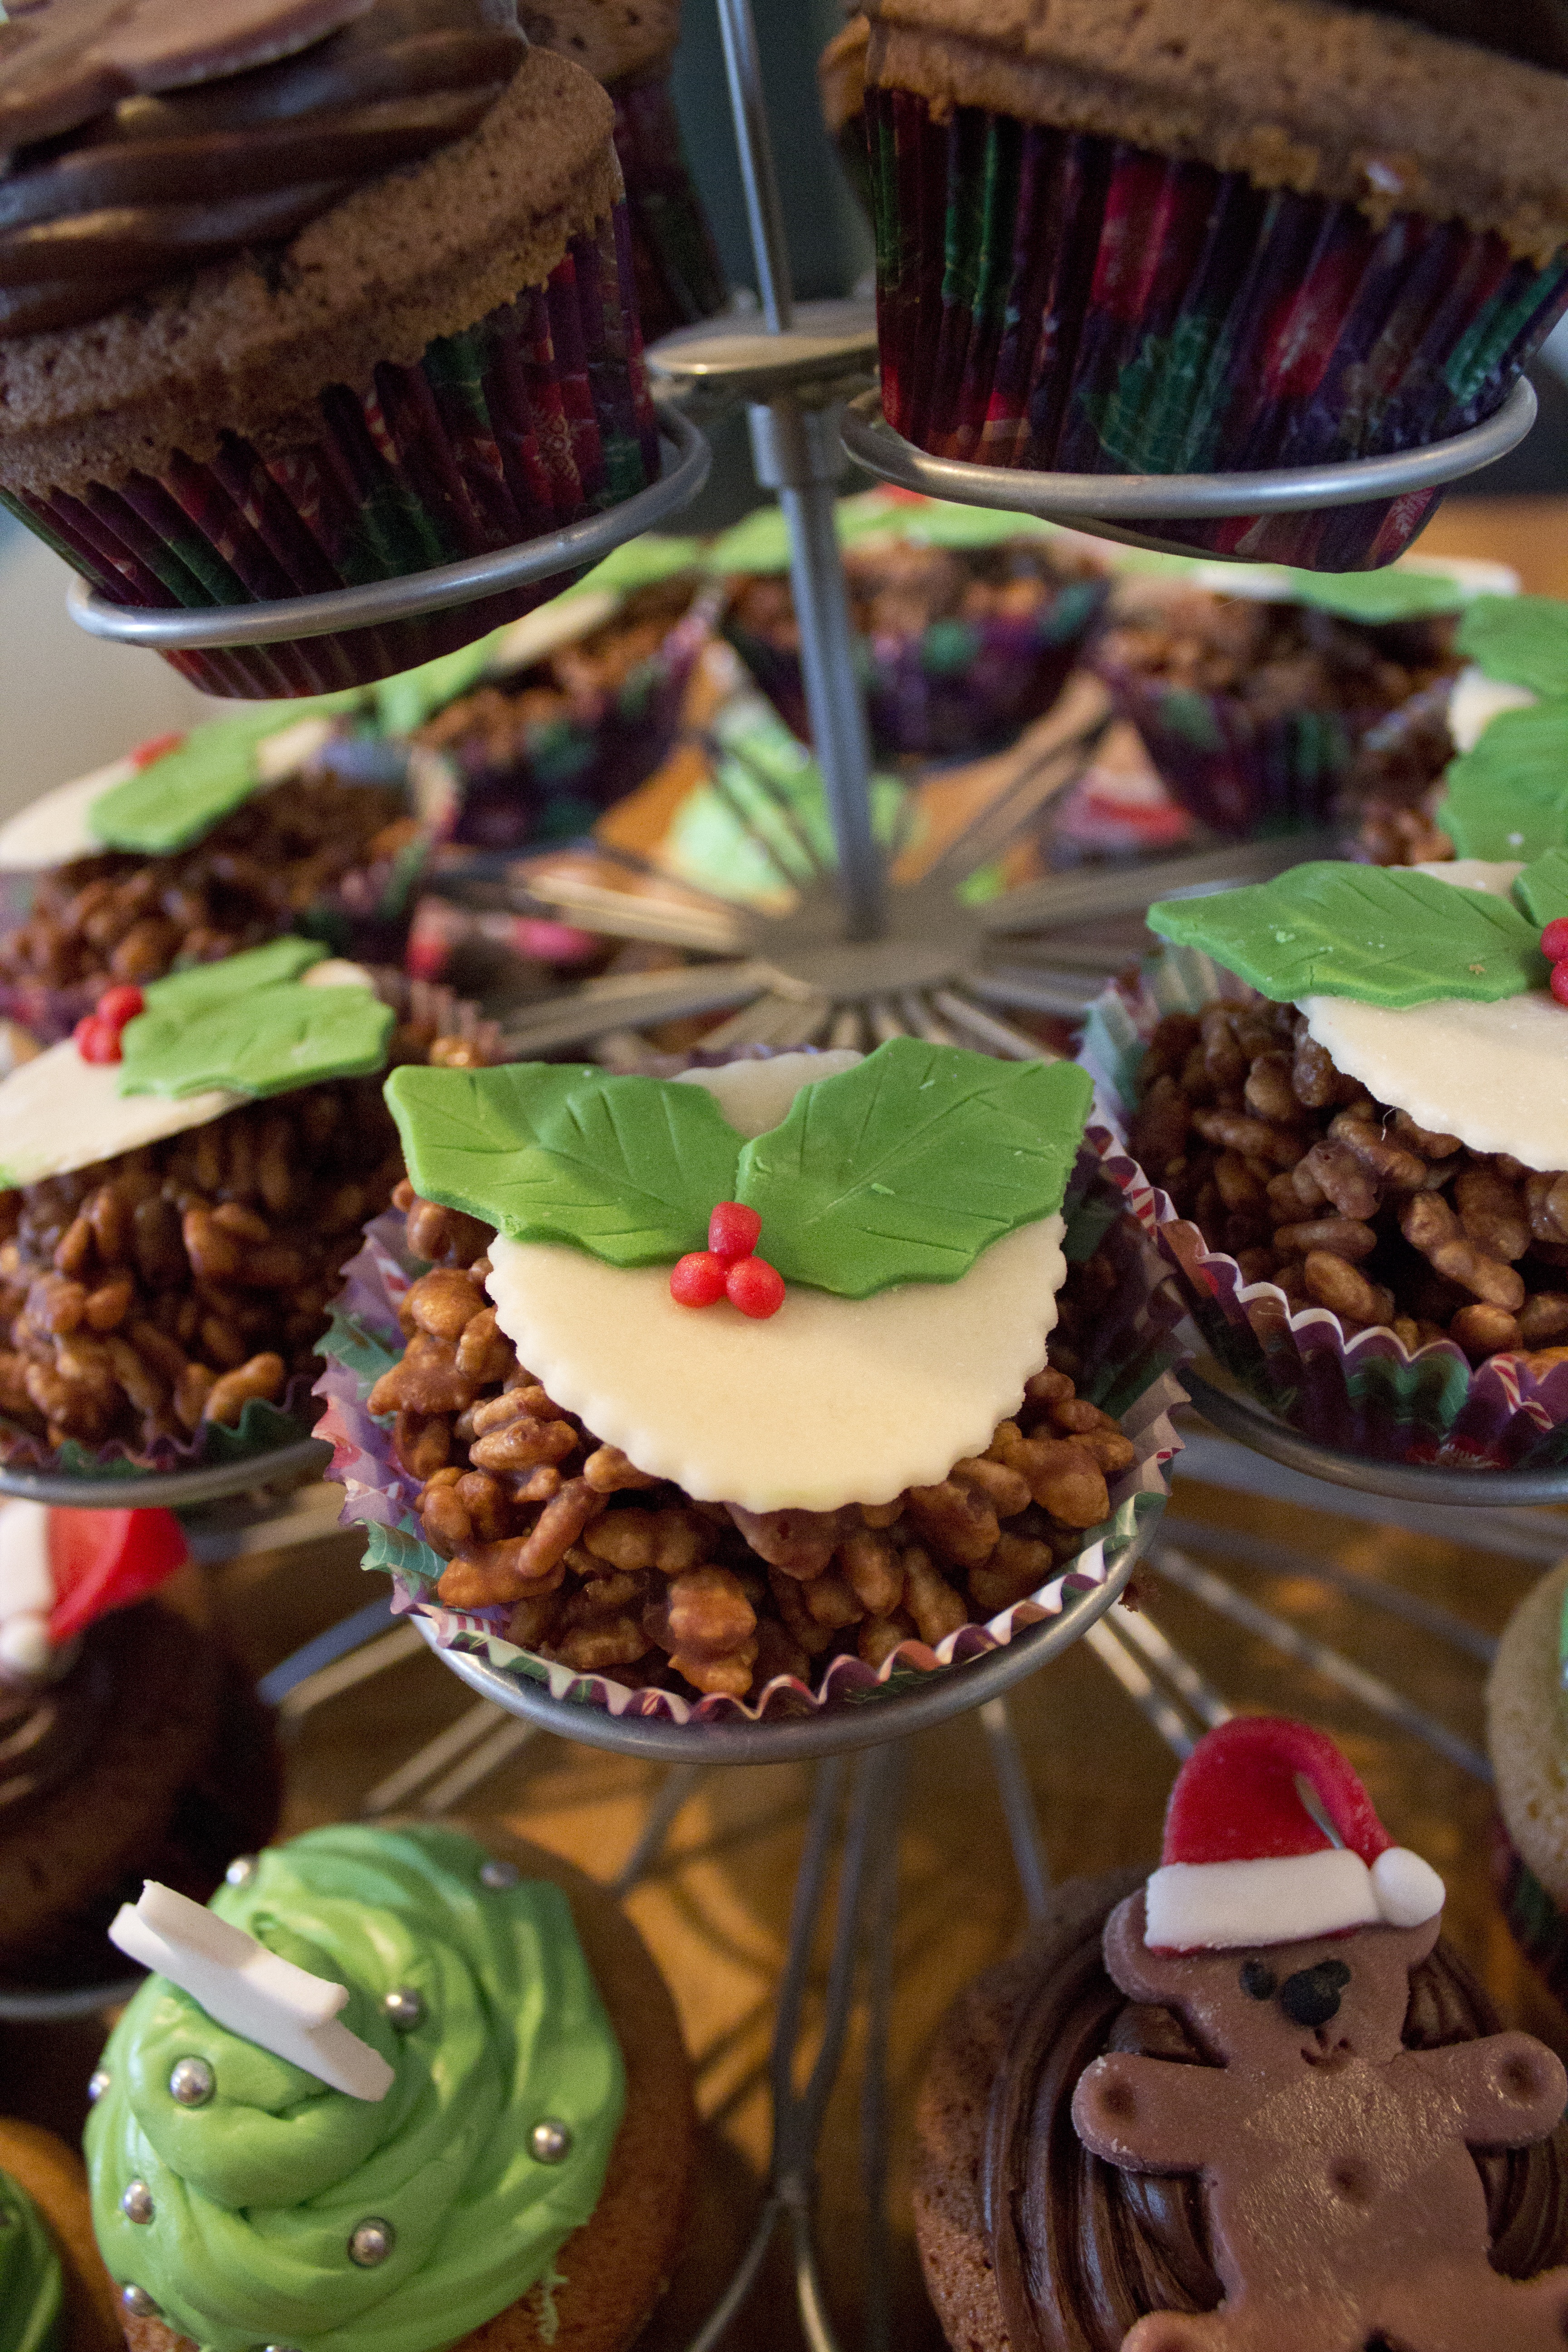
celebration, food, produce, chocolate, cupcake, baking, christmas, dessert, cake, icing, iced, party, xmas, treat, flavor, pudding, buttercream, rice crispies